HMHS Llandovery Castle

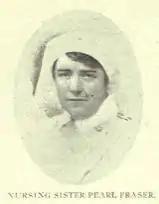
Matron Margaret Marjory (Pearl) Fraser (daughter of Lt. Governor of Nova Scotia Duncan Cameron Fraser).

HMHS "Llandovery Castle", built in 1914 in Glasgow as RMS "Llandovery Castle" for the Union-Castle Line, was one of five Canadian hospital ships that served in the First World War. On a voyage from Halifax, Nova Scotia to Liverpool, England, the ship was torpedoed off southern Ireland on 27 June 1918. The sinking was the deadliest Canadian naval disaster of the war. 234 doctors, nurses, members of the Canadian Army Medical Corps, soldiers and seamen died in the sinking and subsequent machine-gunning of lifeboats. Twenty five people are known to have survived. 24 were the occupants on a single life-raft. The incident became infamous internationally and was considered, after the Armenian genocide, as one of the war's worst atrocities. After the war, the case of "Llandovery Castle" was one of six alleged German war crimes prosecuted at the Leipzig trials.